Jamie Ainscough

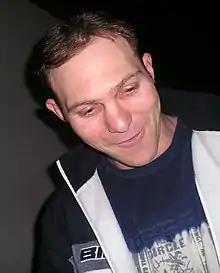
Ainscough in 2008

Jamie Ainscough (born 20 July 1972) is an Australian former professional rugby league footballer who played in the 1990s and 2000s. An Australia international and New South Wales State of Origin representative three-quarter back, he played his club football for Western Suburbs, the Newcastle Knights, the St. George Illawarra Dragons and the Wigan Warriors (with whom he won the 2002 Challenge Cup).